Stable phosphorus radicals

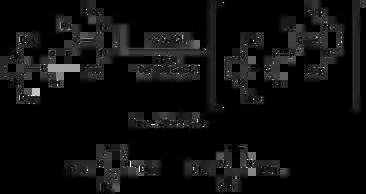
Synthesis of divinyldiphosphene radical cations via oxidation with GaCl by Ghadwal and co-workers.

It is difficult to form radical cations with diphosphenes due to low lying HOMO at the phosphorus centre. Ghadwal and co-workers were able to synthesise a diphosphene radical cation [{(NHC)C(Ph)}P] using an NHC-derived divinyldiphosphene with a high lying HOMO and a small HOMO-LUMO gap. The stability of the species was identified as the delocalisation of the spin density across the CPC-unit. The spin density was found to be 11-14% on each P nuclei and 17-21% on each C nuclei.